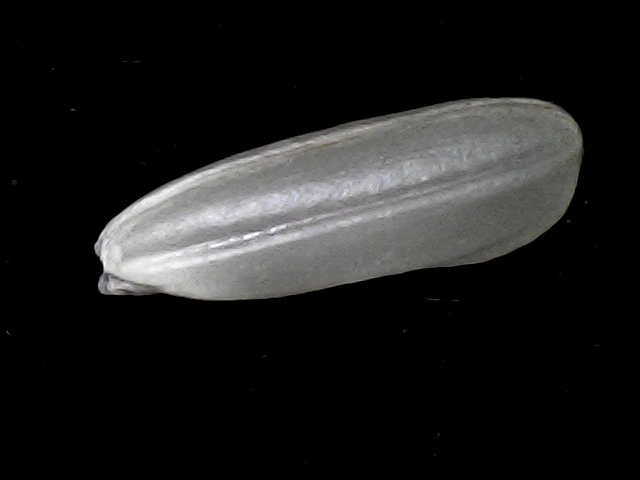
Rice variety: BD51